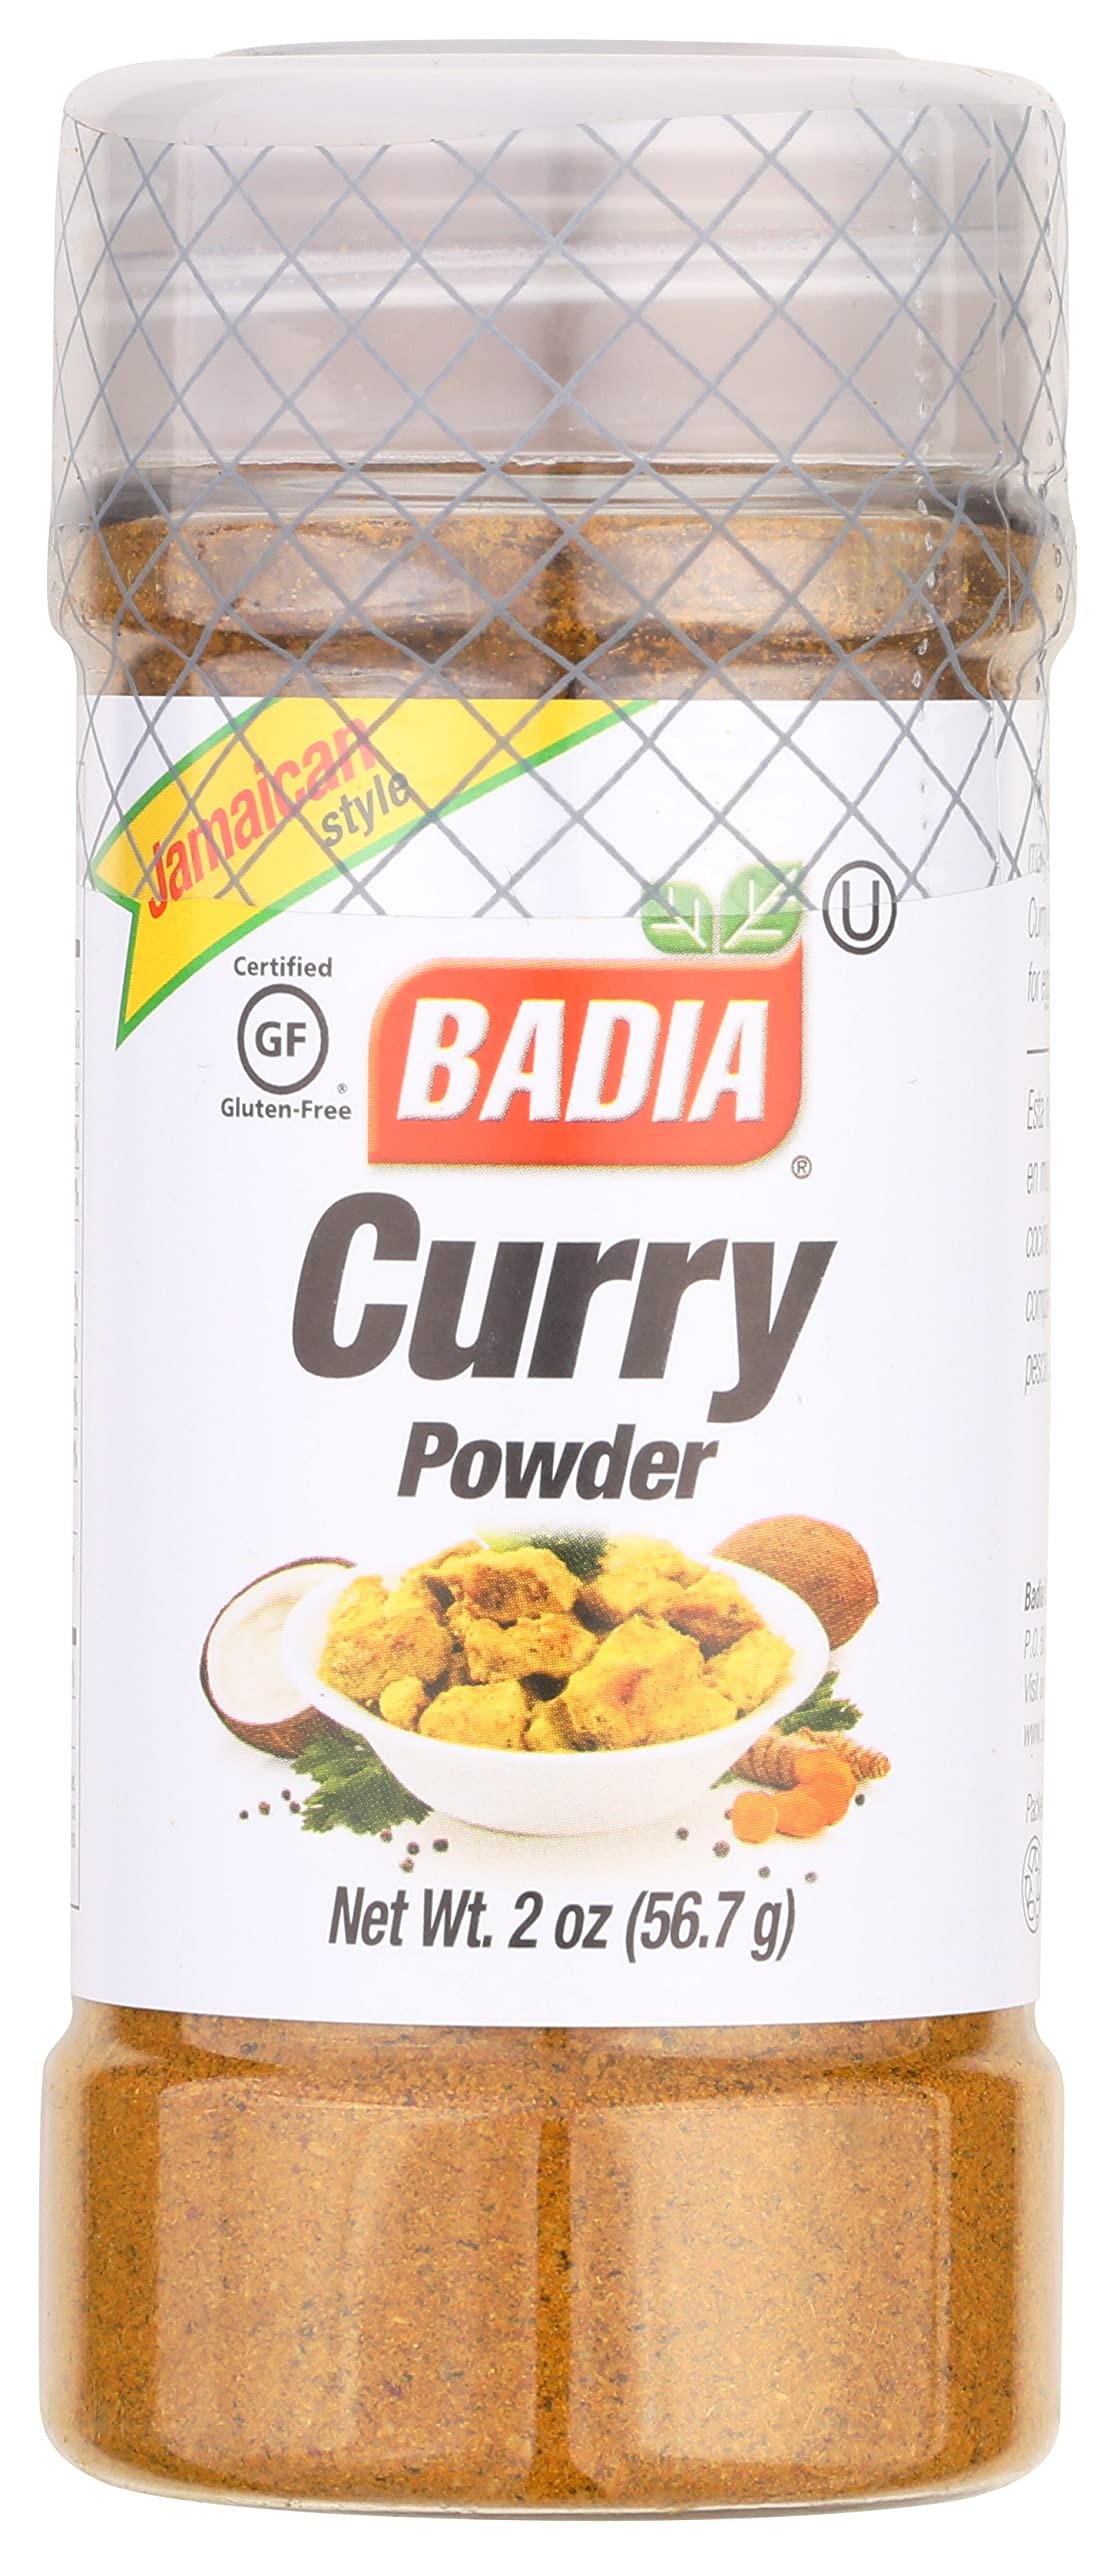
Item Name: Badia Curry Powder, 2 Oz (Pack of 8)
Bullet Point: Badia Curry Powder, 2 Oz (Pack of 8)
Value: 16.0
Unit: Ounce

Price: 2.89